KDRV

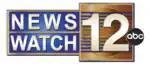
KDRV NewsWatch 12 logo, used from 2004 to 2011.

Prior to 1984, KOBI (channel 5) served as the primary ABC affiliate for southern Oregon and extreme northern California, but Medford was only partially covered. Viewers in some areas of southern Oregon could also receive KATU from Portland on cable. By this time, the Medford–Klamath Falls–Yreka market was one of the few markets in the country without full network service. This was partly because the channel 8 construction permit, KSYS, was transferred to an educational permittee. When the FCC changed channel 8's status to reserved noncommercial in late 1977, it allocated channel 12 to Medford "to provide a third VHF network service".